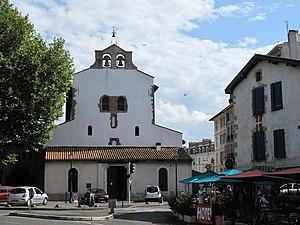
L'église Saint-Esprit à Bayonne (Pyrénées Atlantiques)
Ce tableau présente la liste de tous les monuments historiques classés ou inscrits dans la ville de Bayonne.
Charles Martial Lavigerie, qui signe parfois Charles Allemand-Lavigerie, né le 31 octobre 1825 à Huire, en Saint-Esprit et mort le 26 novembre 1892 à Alger, est un prélat français.
Bayonne est une commune du sud-ouest de la France et l’une des deux sous-préfectures du département des Pyrénées-Atlantiques, en région Nouvelle-Aquitaine. La ville est située au point de confluence de l'Adour et de la Nive, non loin de l'océan Atlantique, aux confins nord du Pays basque et sud de la Gascogne, là où le bassin aquitain rejoint les premiers contreforts du piémont pyrénéen. Elle est frontalière au nord avec le département des Landes, et la limite territoriale franco-espagnole se situe à une trentaine de kilomètres au sud.
Saint-Esprit est un quartier de Bayonne dans les Pyrénées-Atlantiques. En 1792, le quartier de Saint-Esprit est séparé de la ville et, sous le nom de Jean-Jacques Rousseau, constitue une commune du département des Landes. En 1857, la commune change de département pour être intégrée à Bayonne.
Églises possédant un clocher-mur, ou clocher à peigne, clocher-arcade ou campenard.